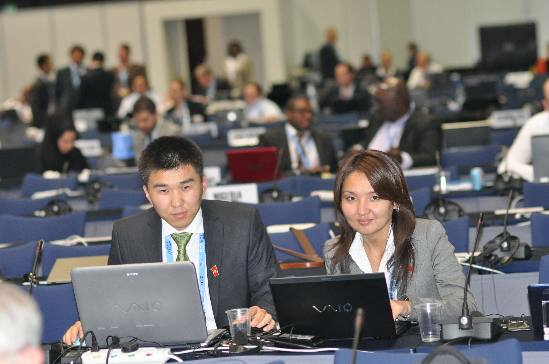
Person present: Yes